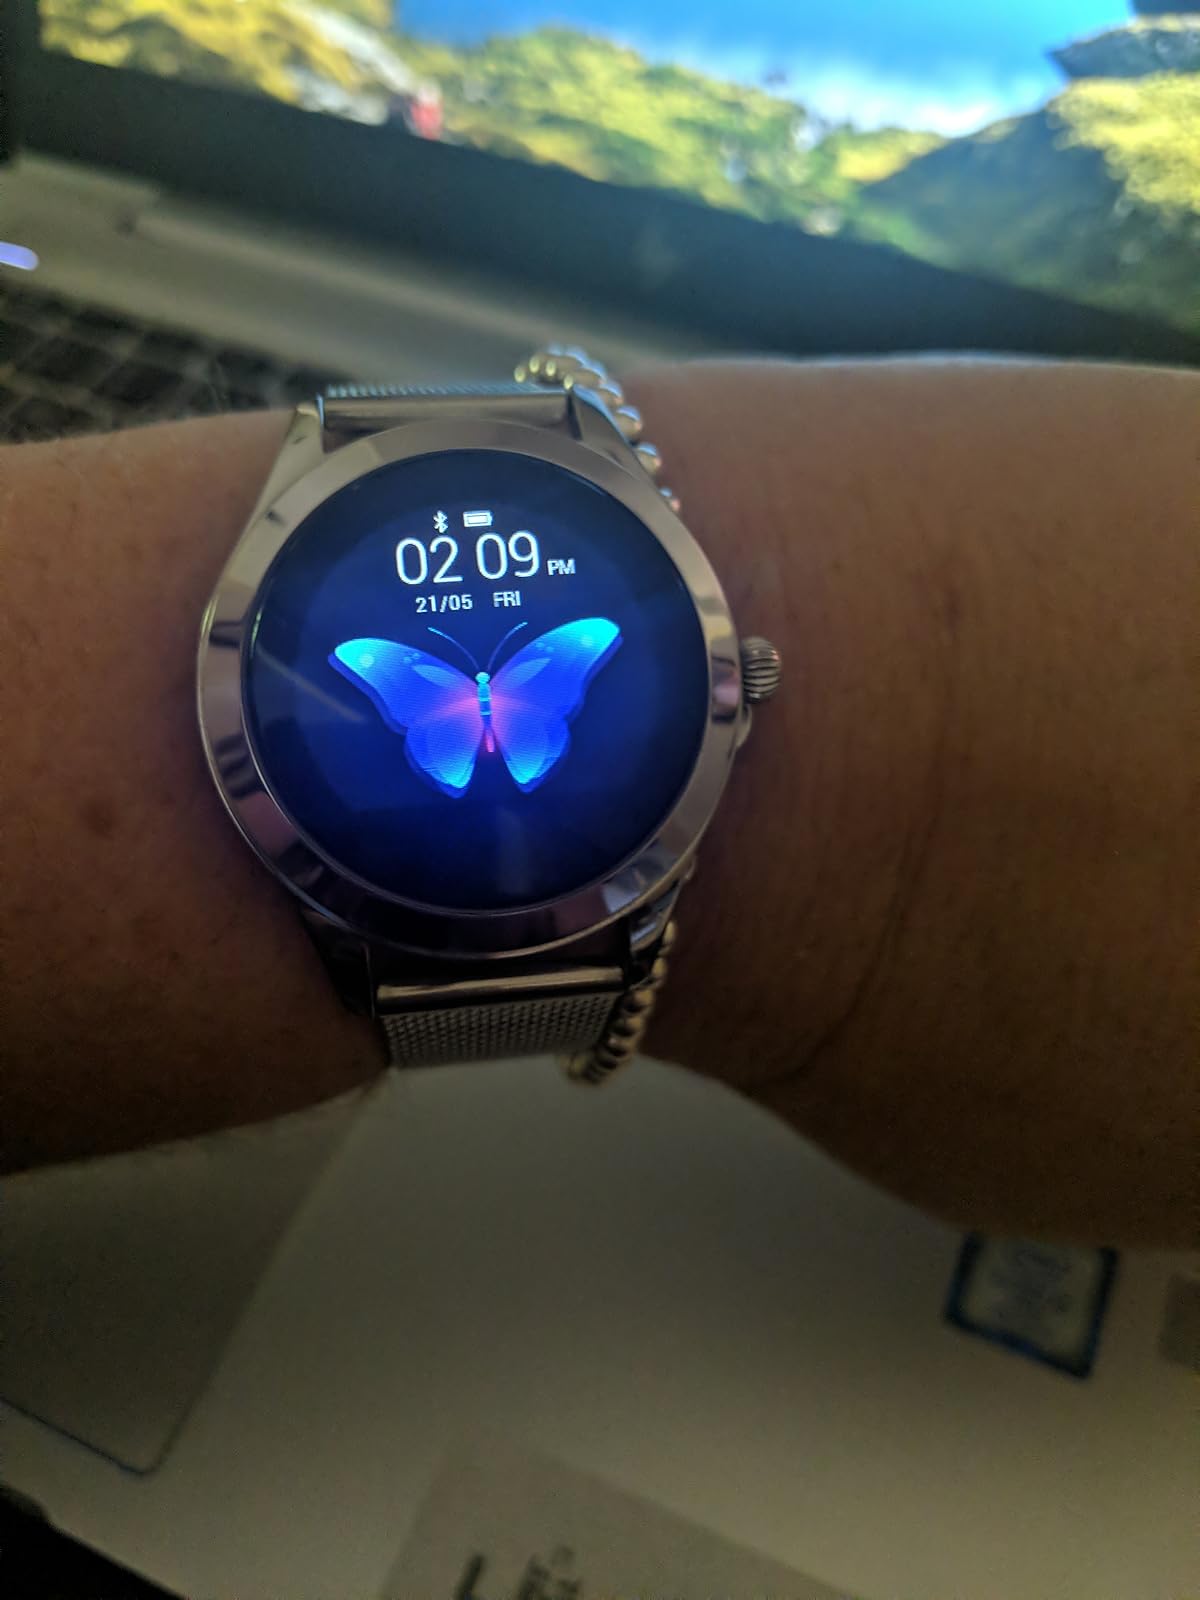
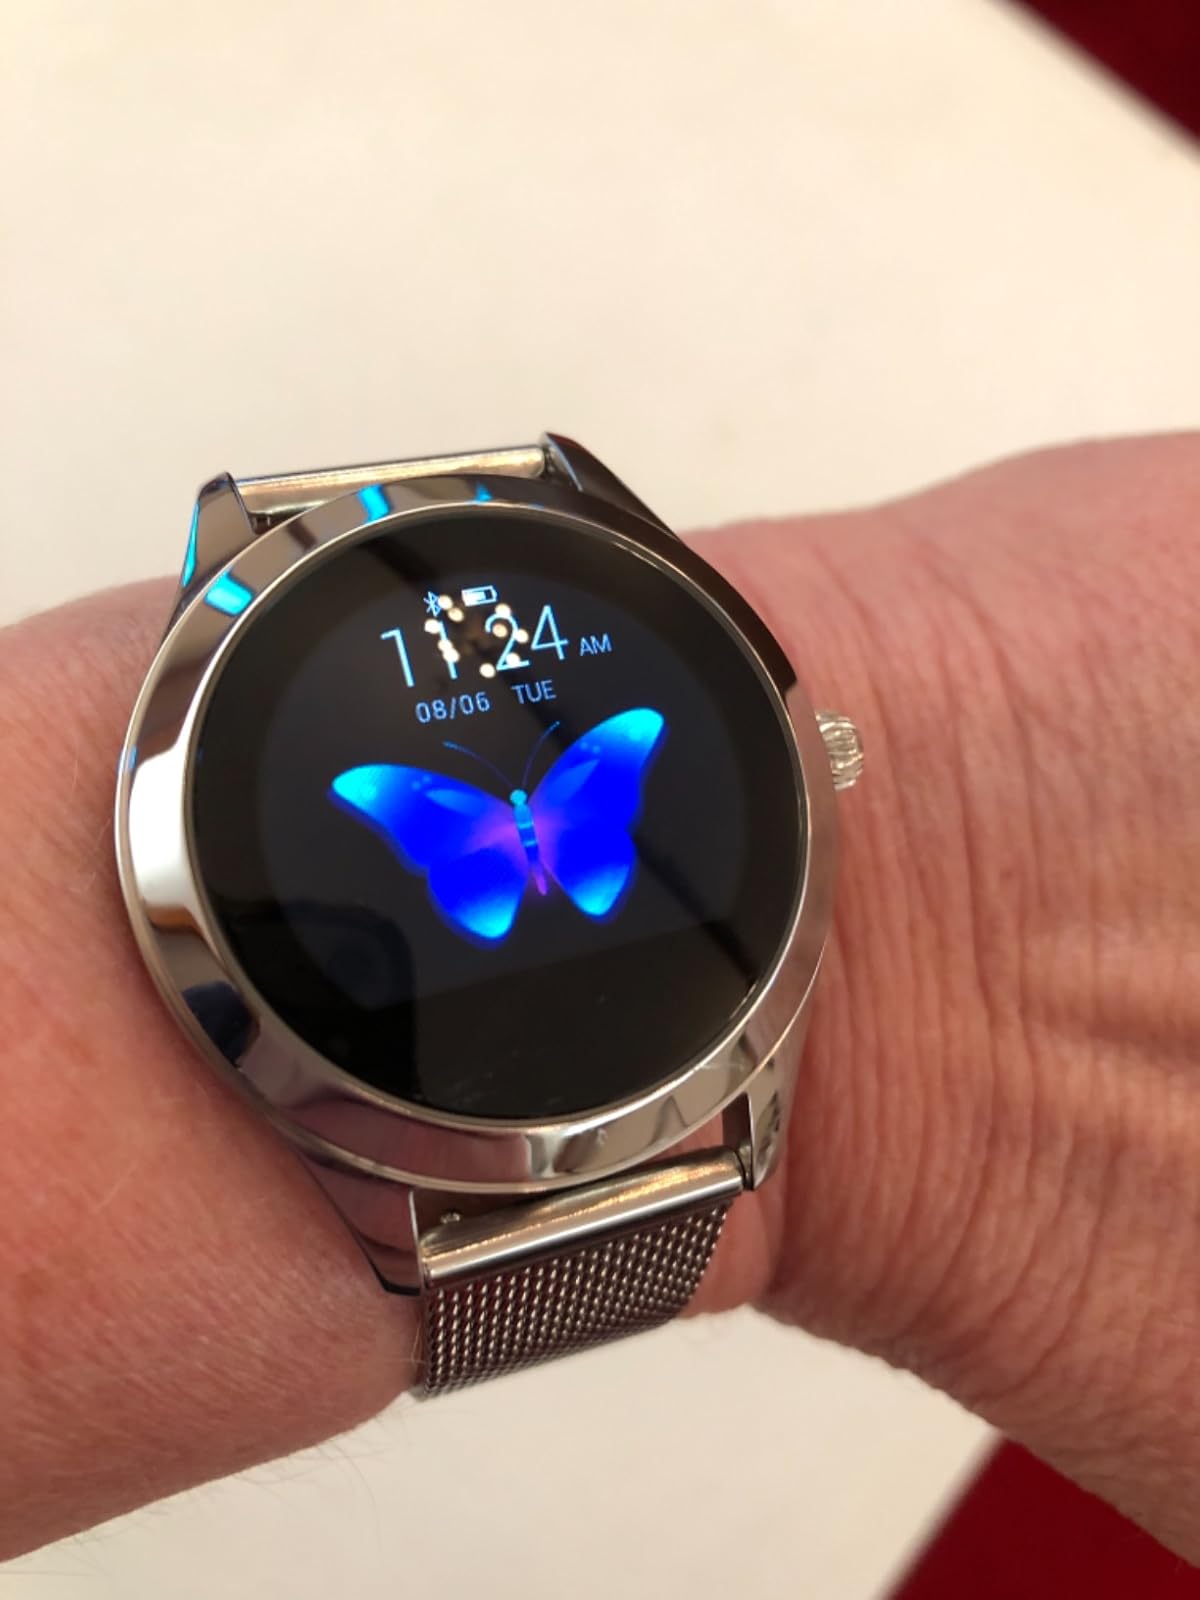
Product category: smartwatch
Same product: yes